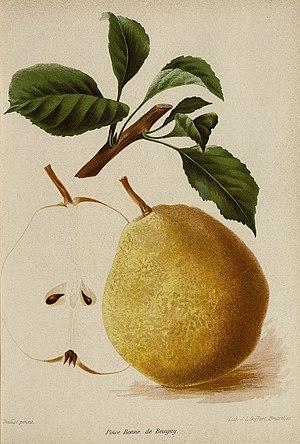
Bonne de Beugny-aquarelle-1911
La Bonne de Beugny est une variété de poire.